Oscar speech

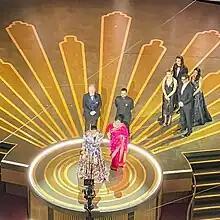
Kartiki Gonsalves gives her Oscar speech after winning Best Documentary Short for "The Elephant Whisperers" at the 95th Academy Awards.

An Oscar speech is a public monologue given by a person who has just been awarded an Academy Award, an annual accolade given by the Academy of Motion Picture Arts and Sciences to honor cinematic achievements in the film industry. Though speeches are common for award ceremonies, it is a particularly significant feature of the Academy Awards due to their worldwide audience and history of featuring prominent celebrities.